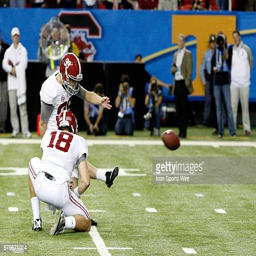
person kicks a point after touchdown during the game